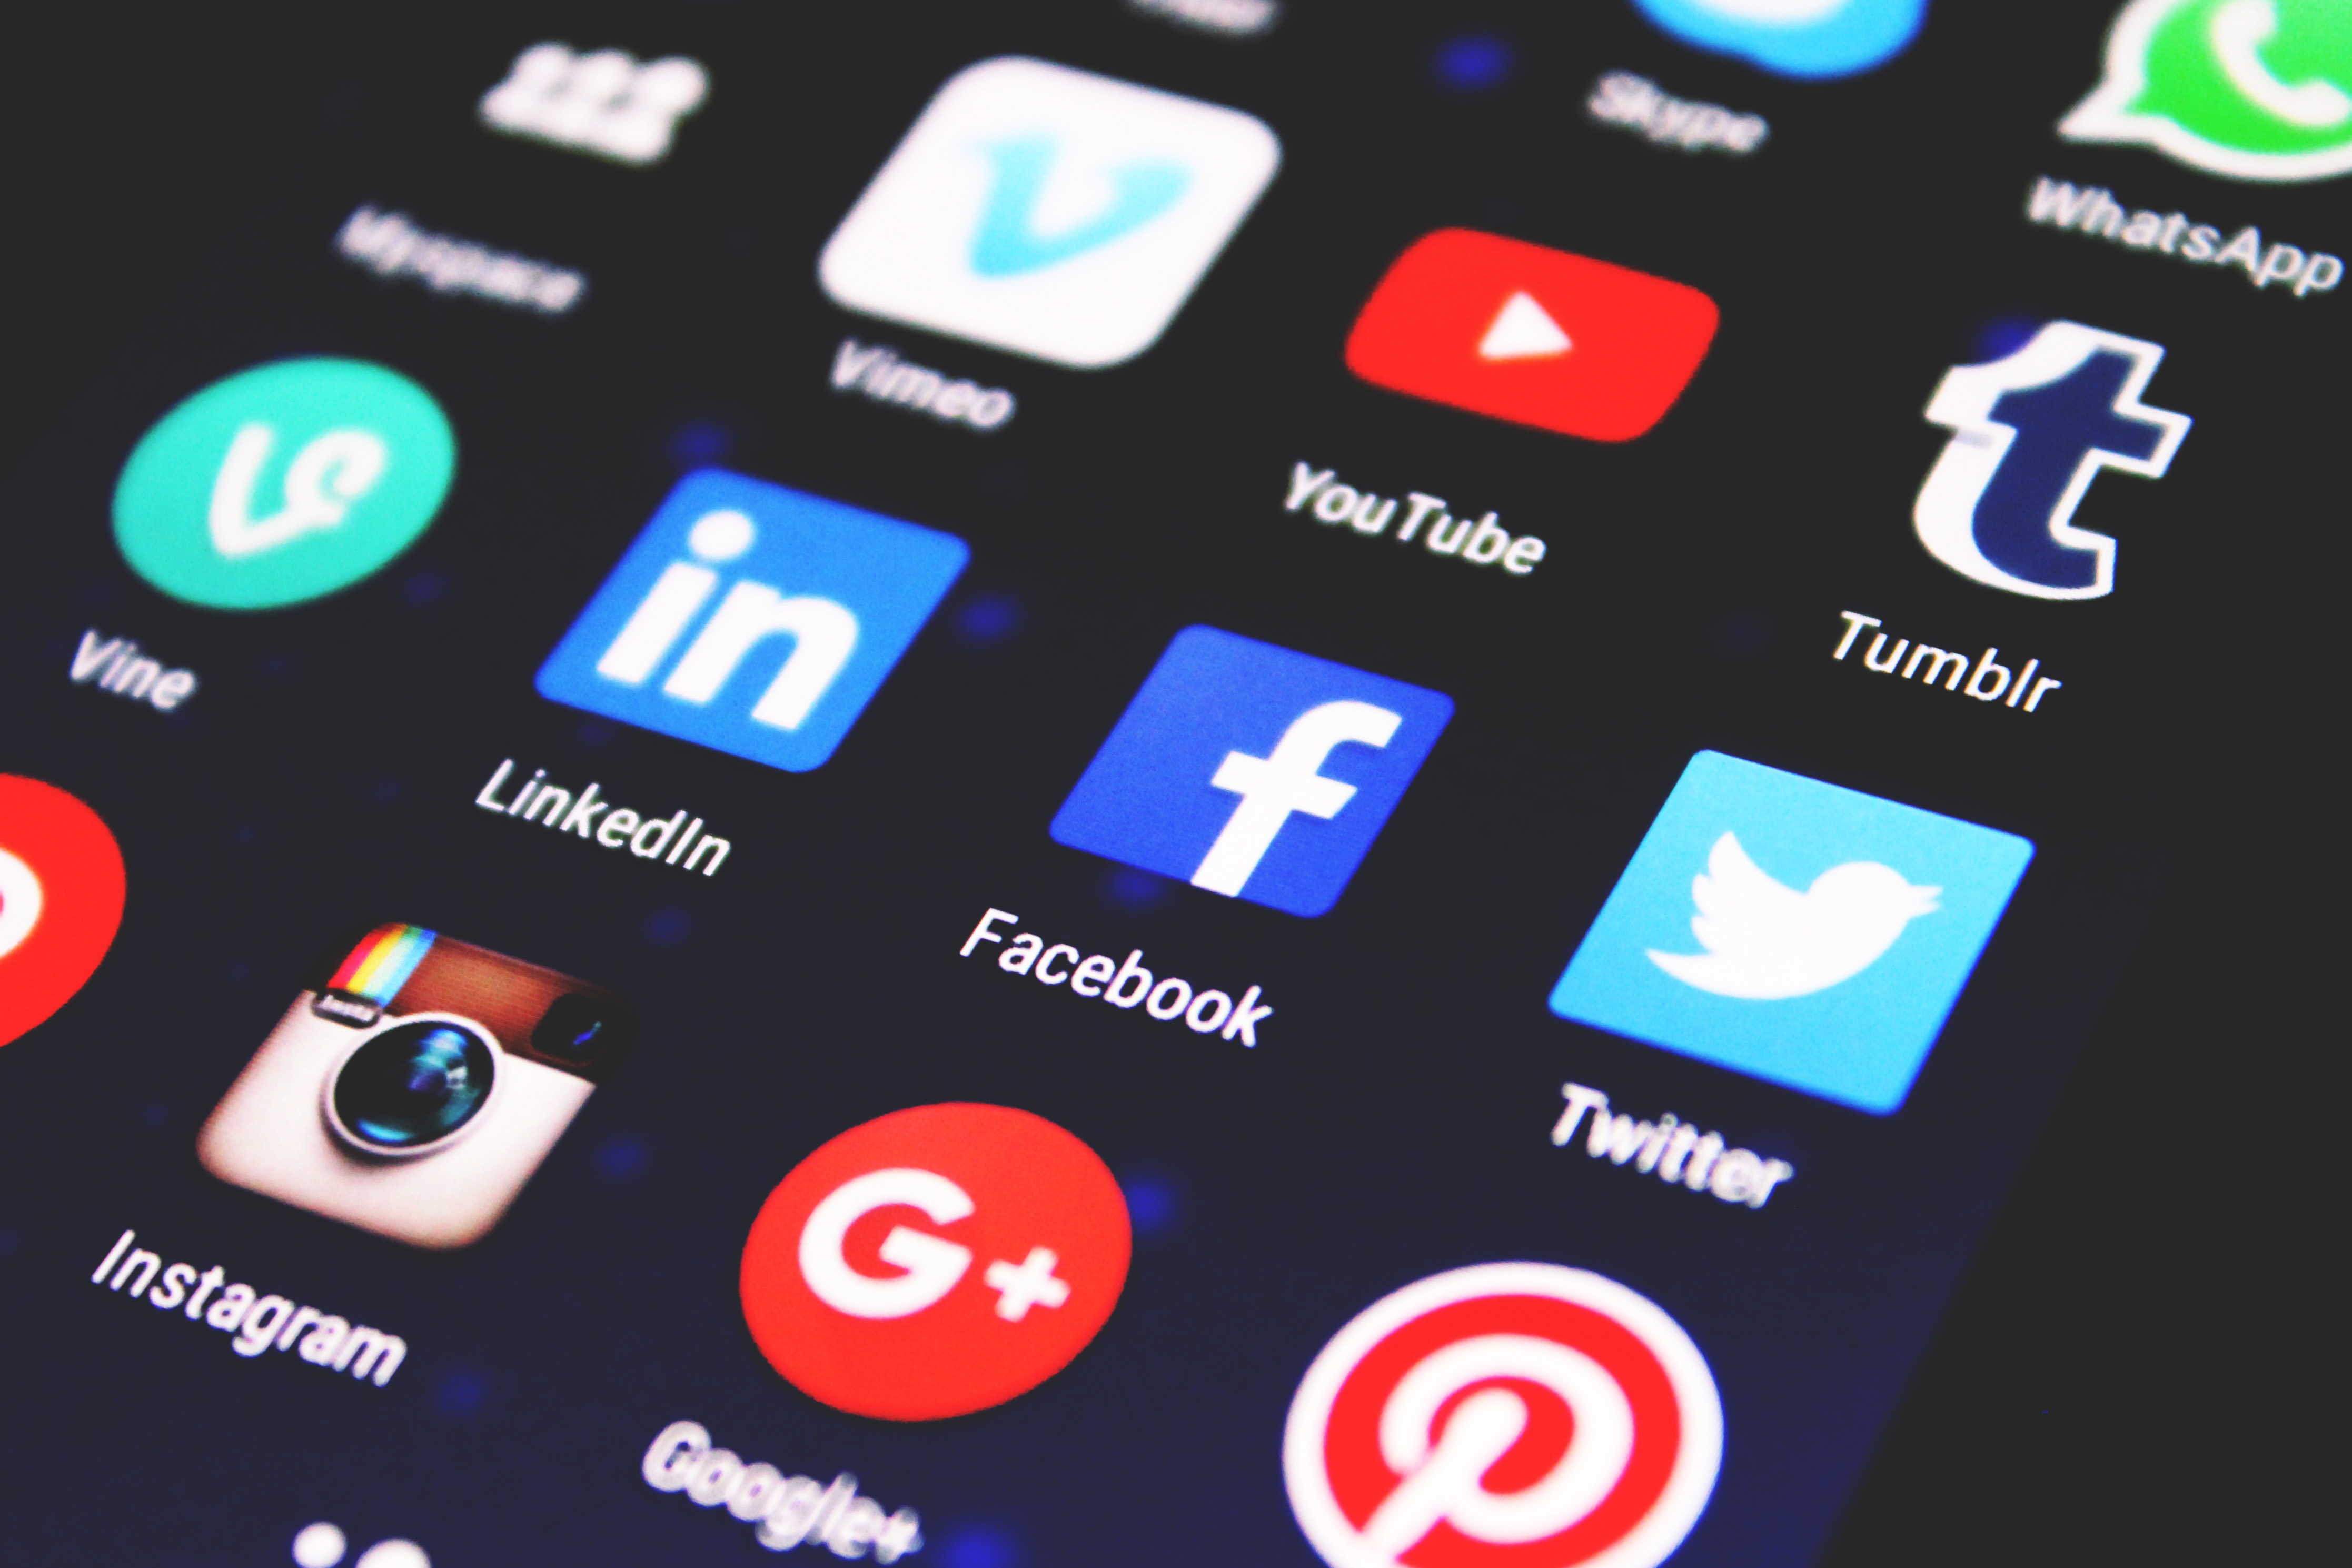
gadget, electronic device, technology, font, icon, multimedia, communication device, portable communications device, smartphone